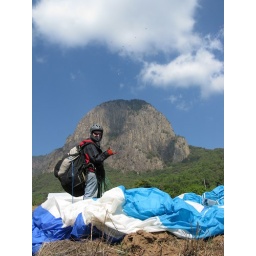
Ray after cloud flying over El Pinion